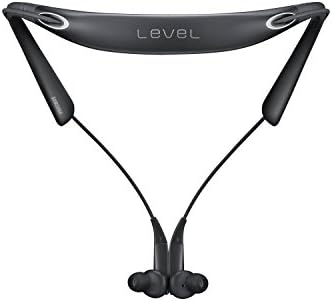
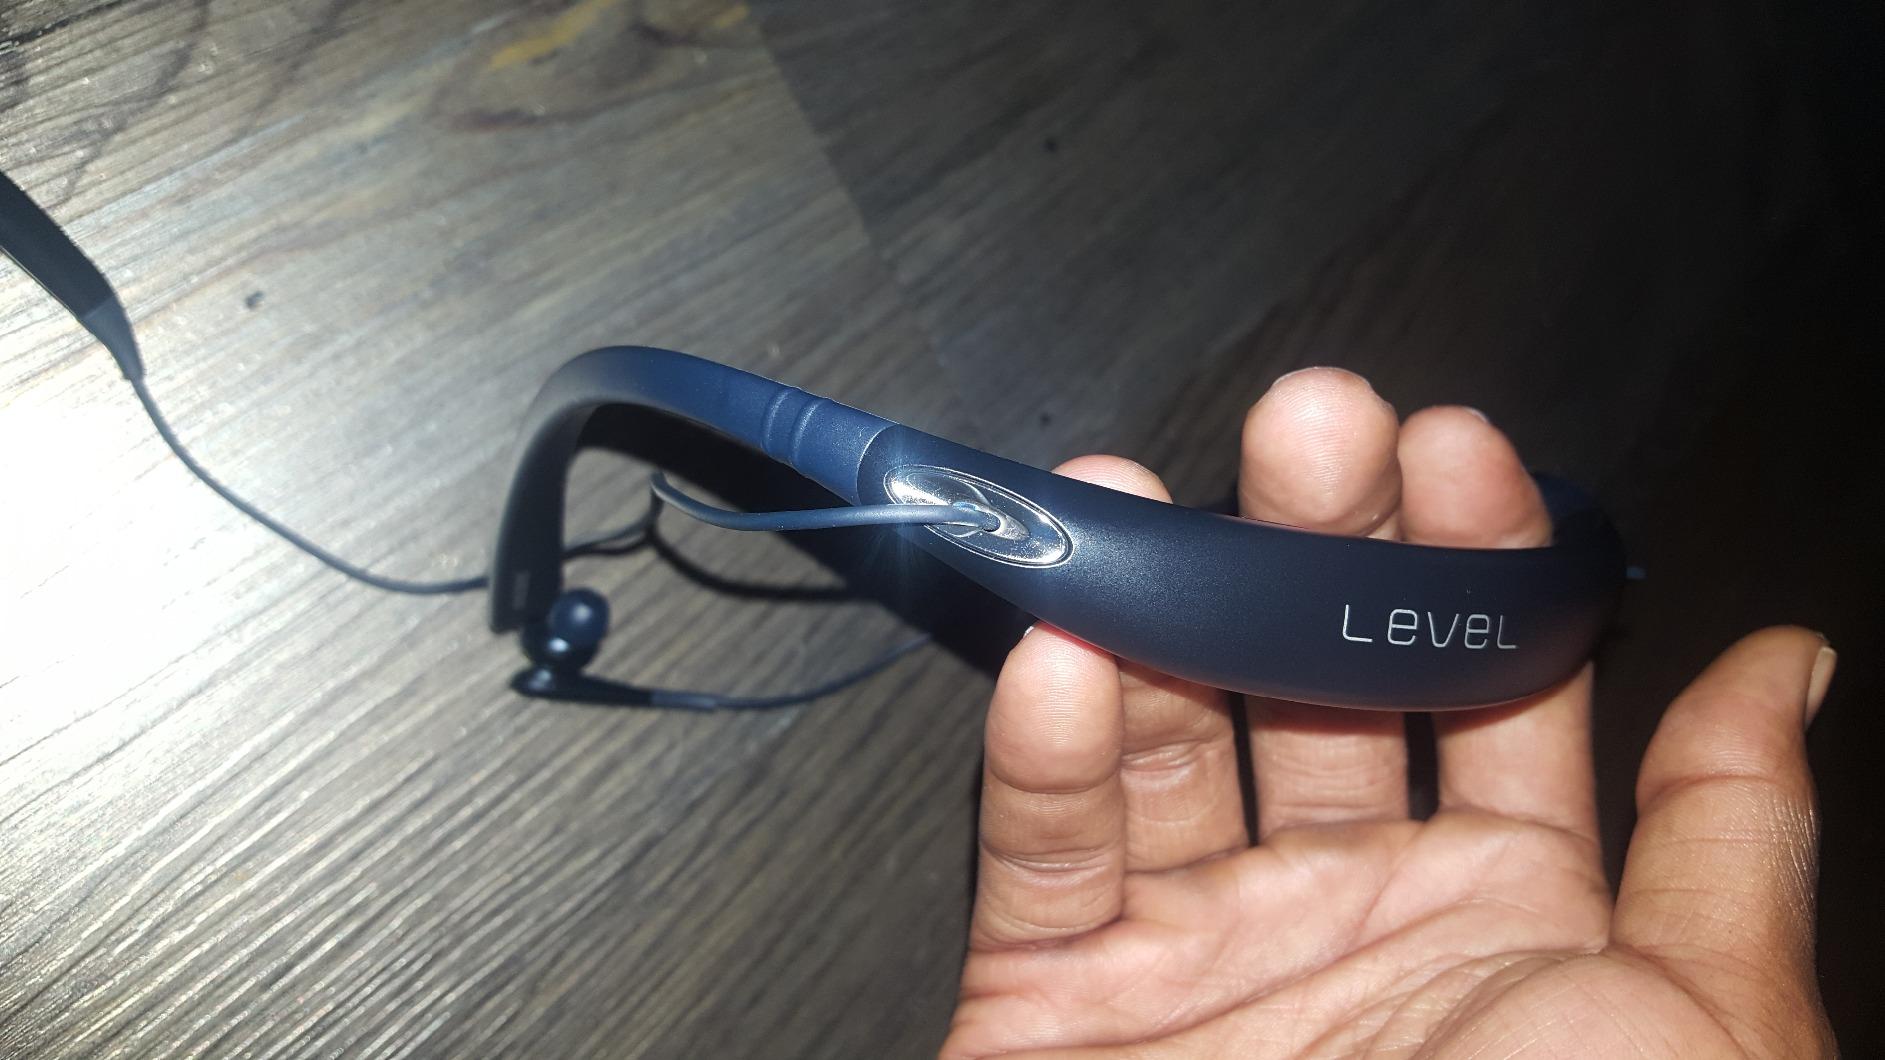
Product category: headphones
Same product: yes